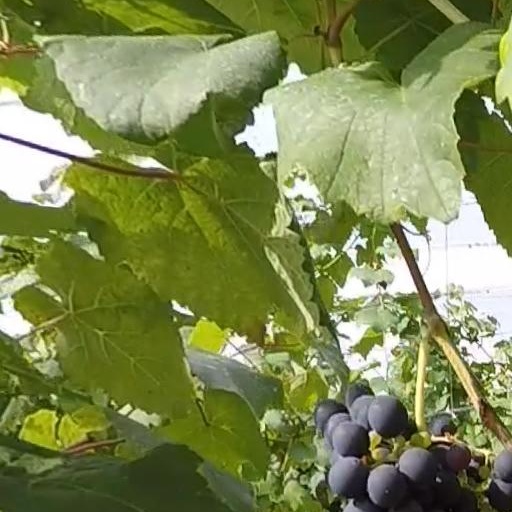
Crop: grape